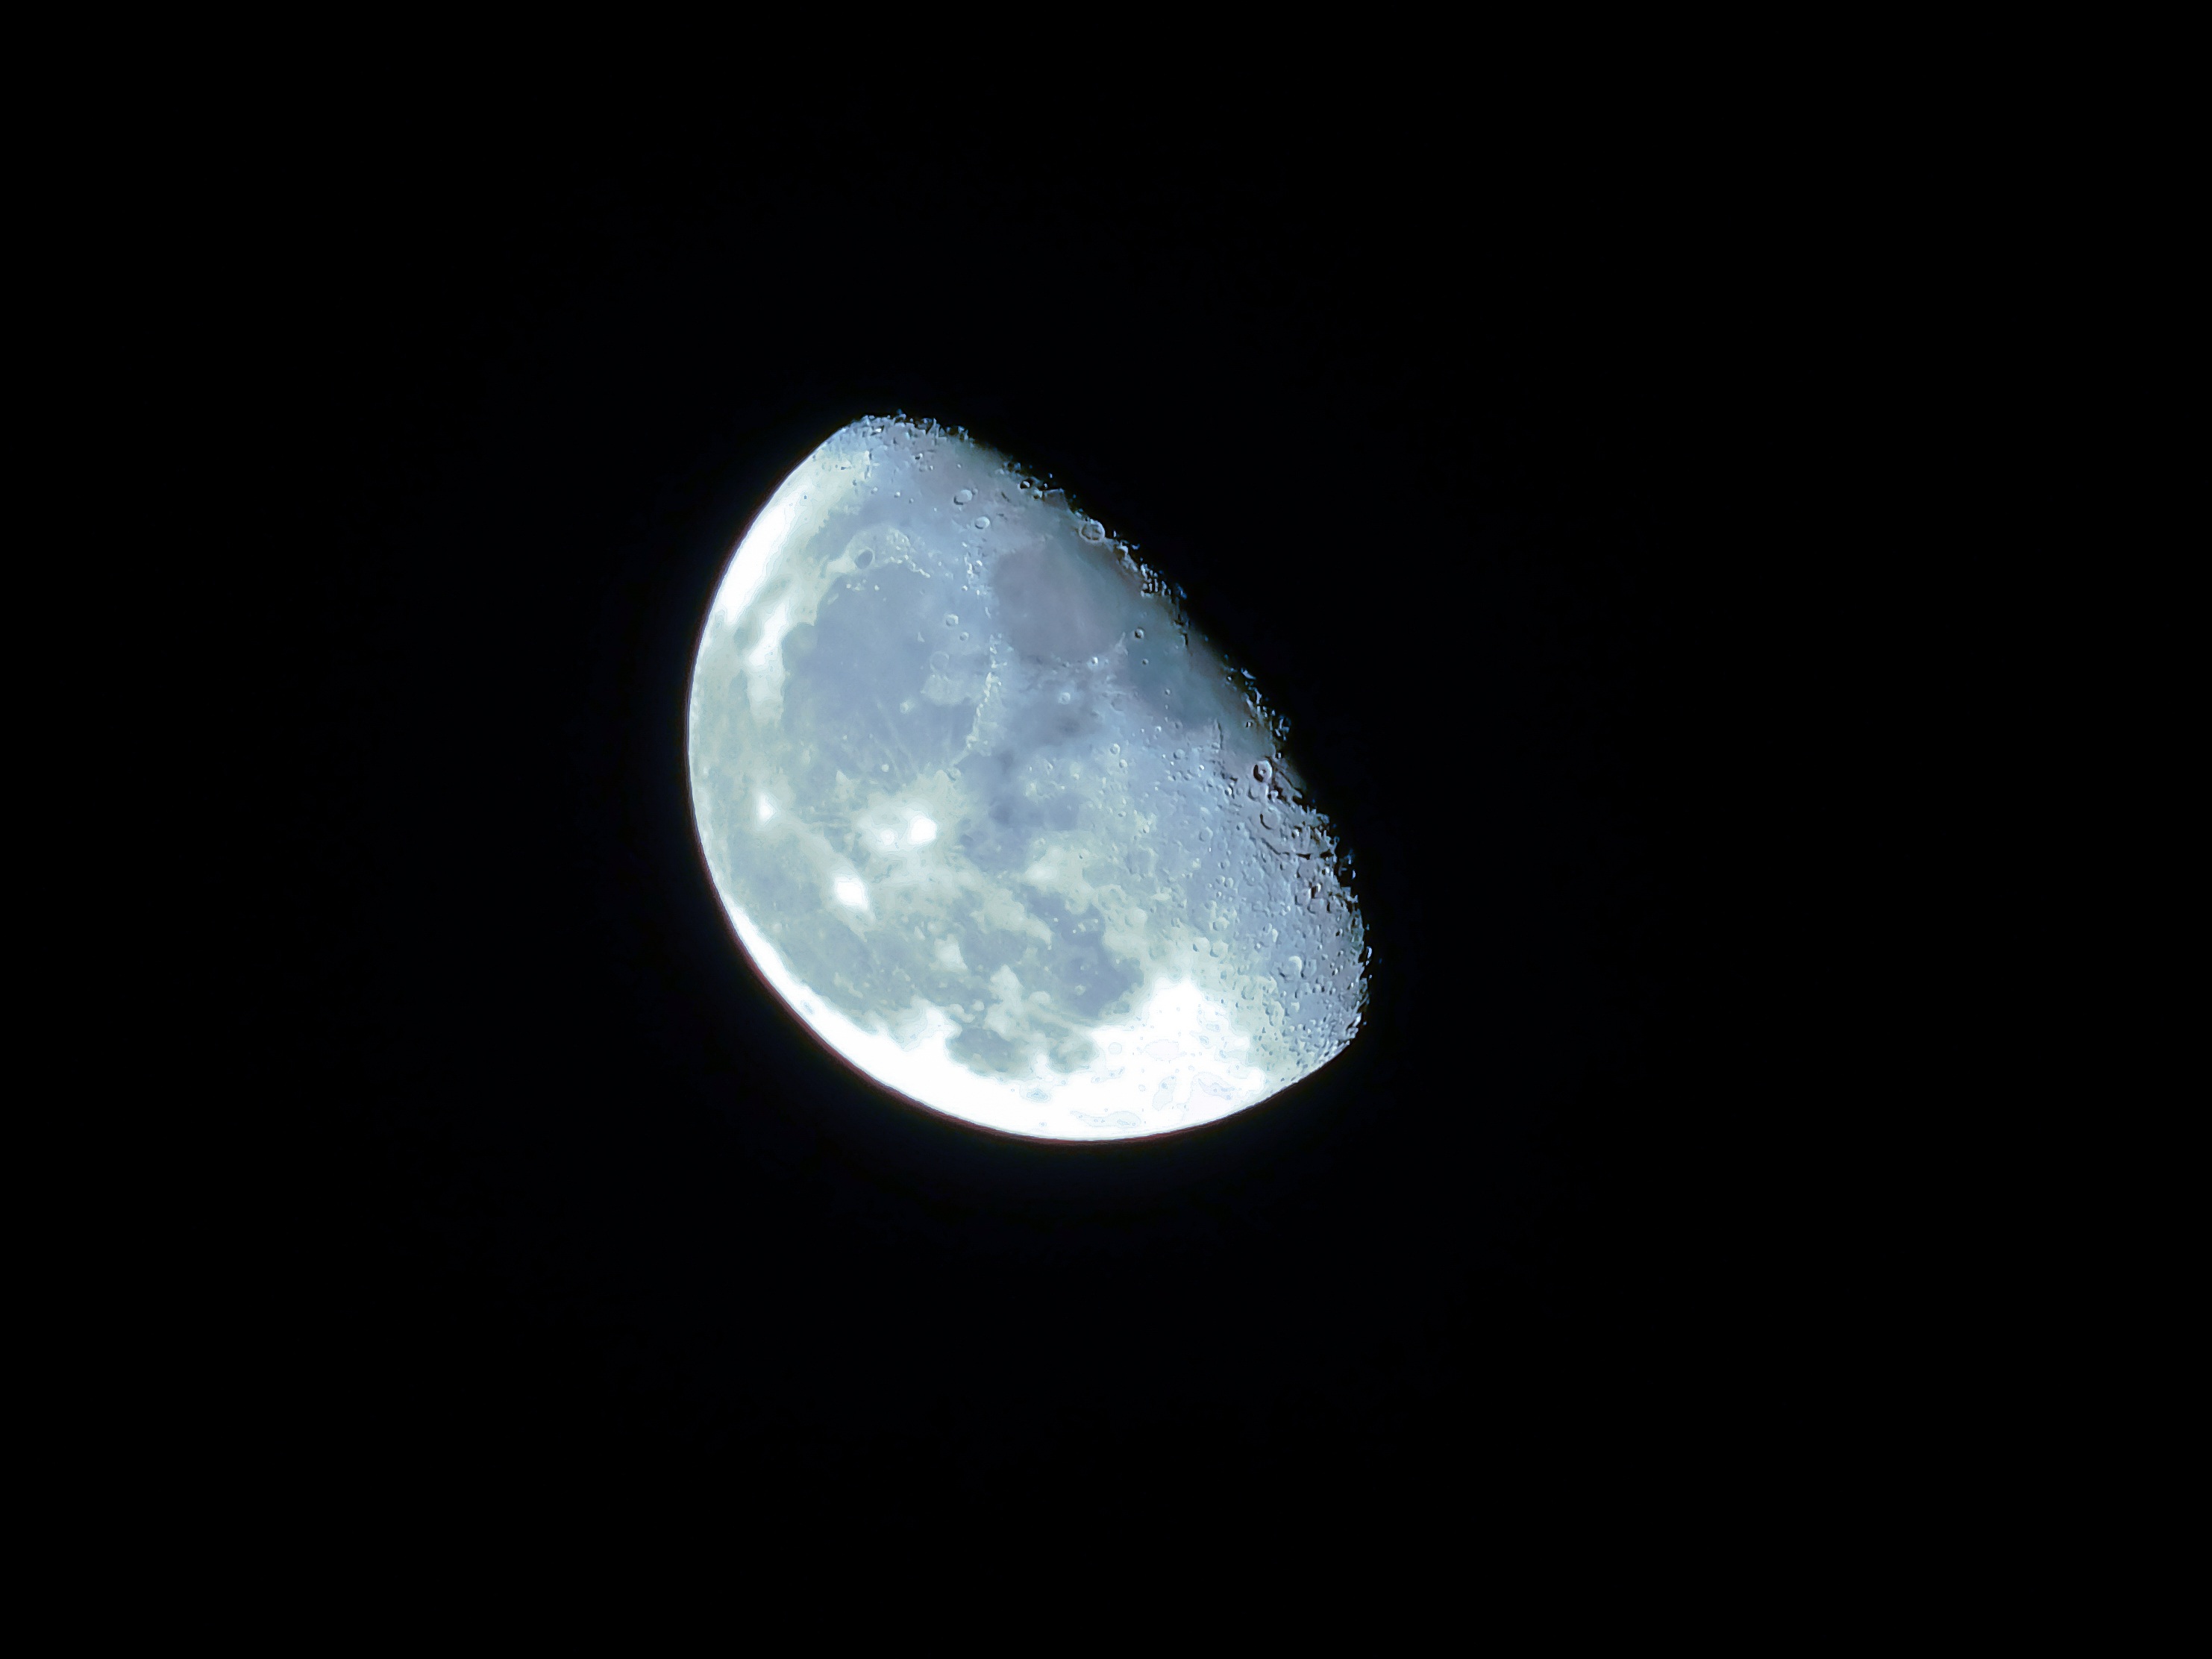
sky, night, atmosphere, space, blue, black, night sky, moon, moonlight, circle, background, astronomy, crescent, night photograph, astronomical object